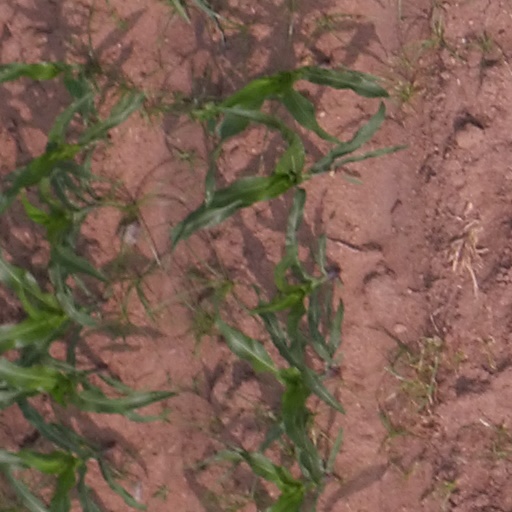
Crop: maize; corn